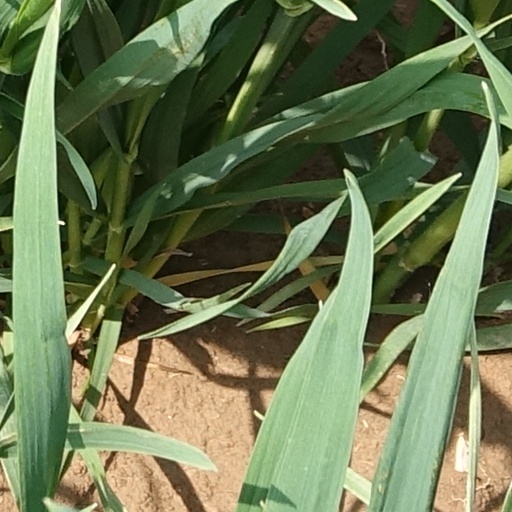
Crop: wheat